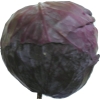
Label: red_cabbage